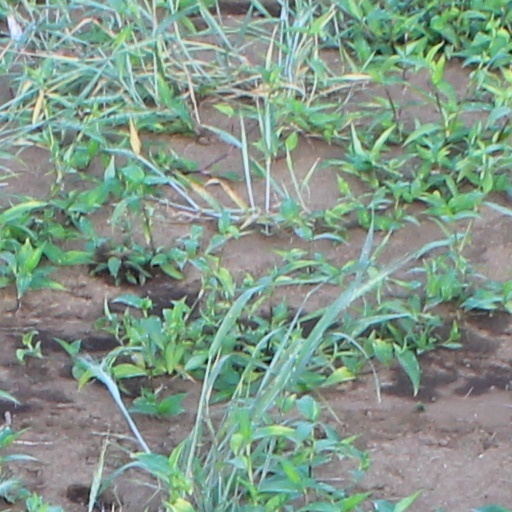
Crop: wheat